St Matthew's Anglican Church, Drayton

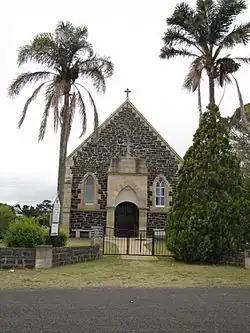
St Matthew's Anglican Church, 2012

St Matthew's Anglican Church is a heritage-listed church at Beatrice Street, Drayton, once a town but now a suburb of Toowoomba in Toowoomba Region, Queensland, Australia. It was designed by James Marks and built from 1886 to 1887 by Seath, Hobart and Watson. It is also known as St Matthew's Church of England and is the second church of that name in Drayton. It was added to the Queensland Heritage Register on 21 October 1992.